Alf Svensén

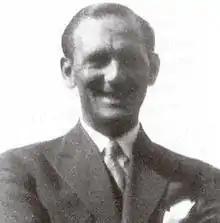
Portrait of Svensén

Alf Erik Gillis Svensén (28 July 1893 – 17 December 1935) was a Swedish gymnast who competed at the 1920 Summer Olympics. He was part of the Swedish team that won the gold medal in the Swedish system event.